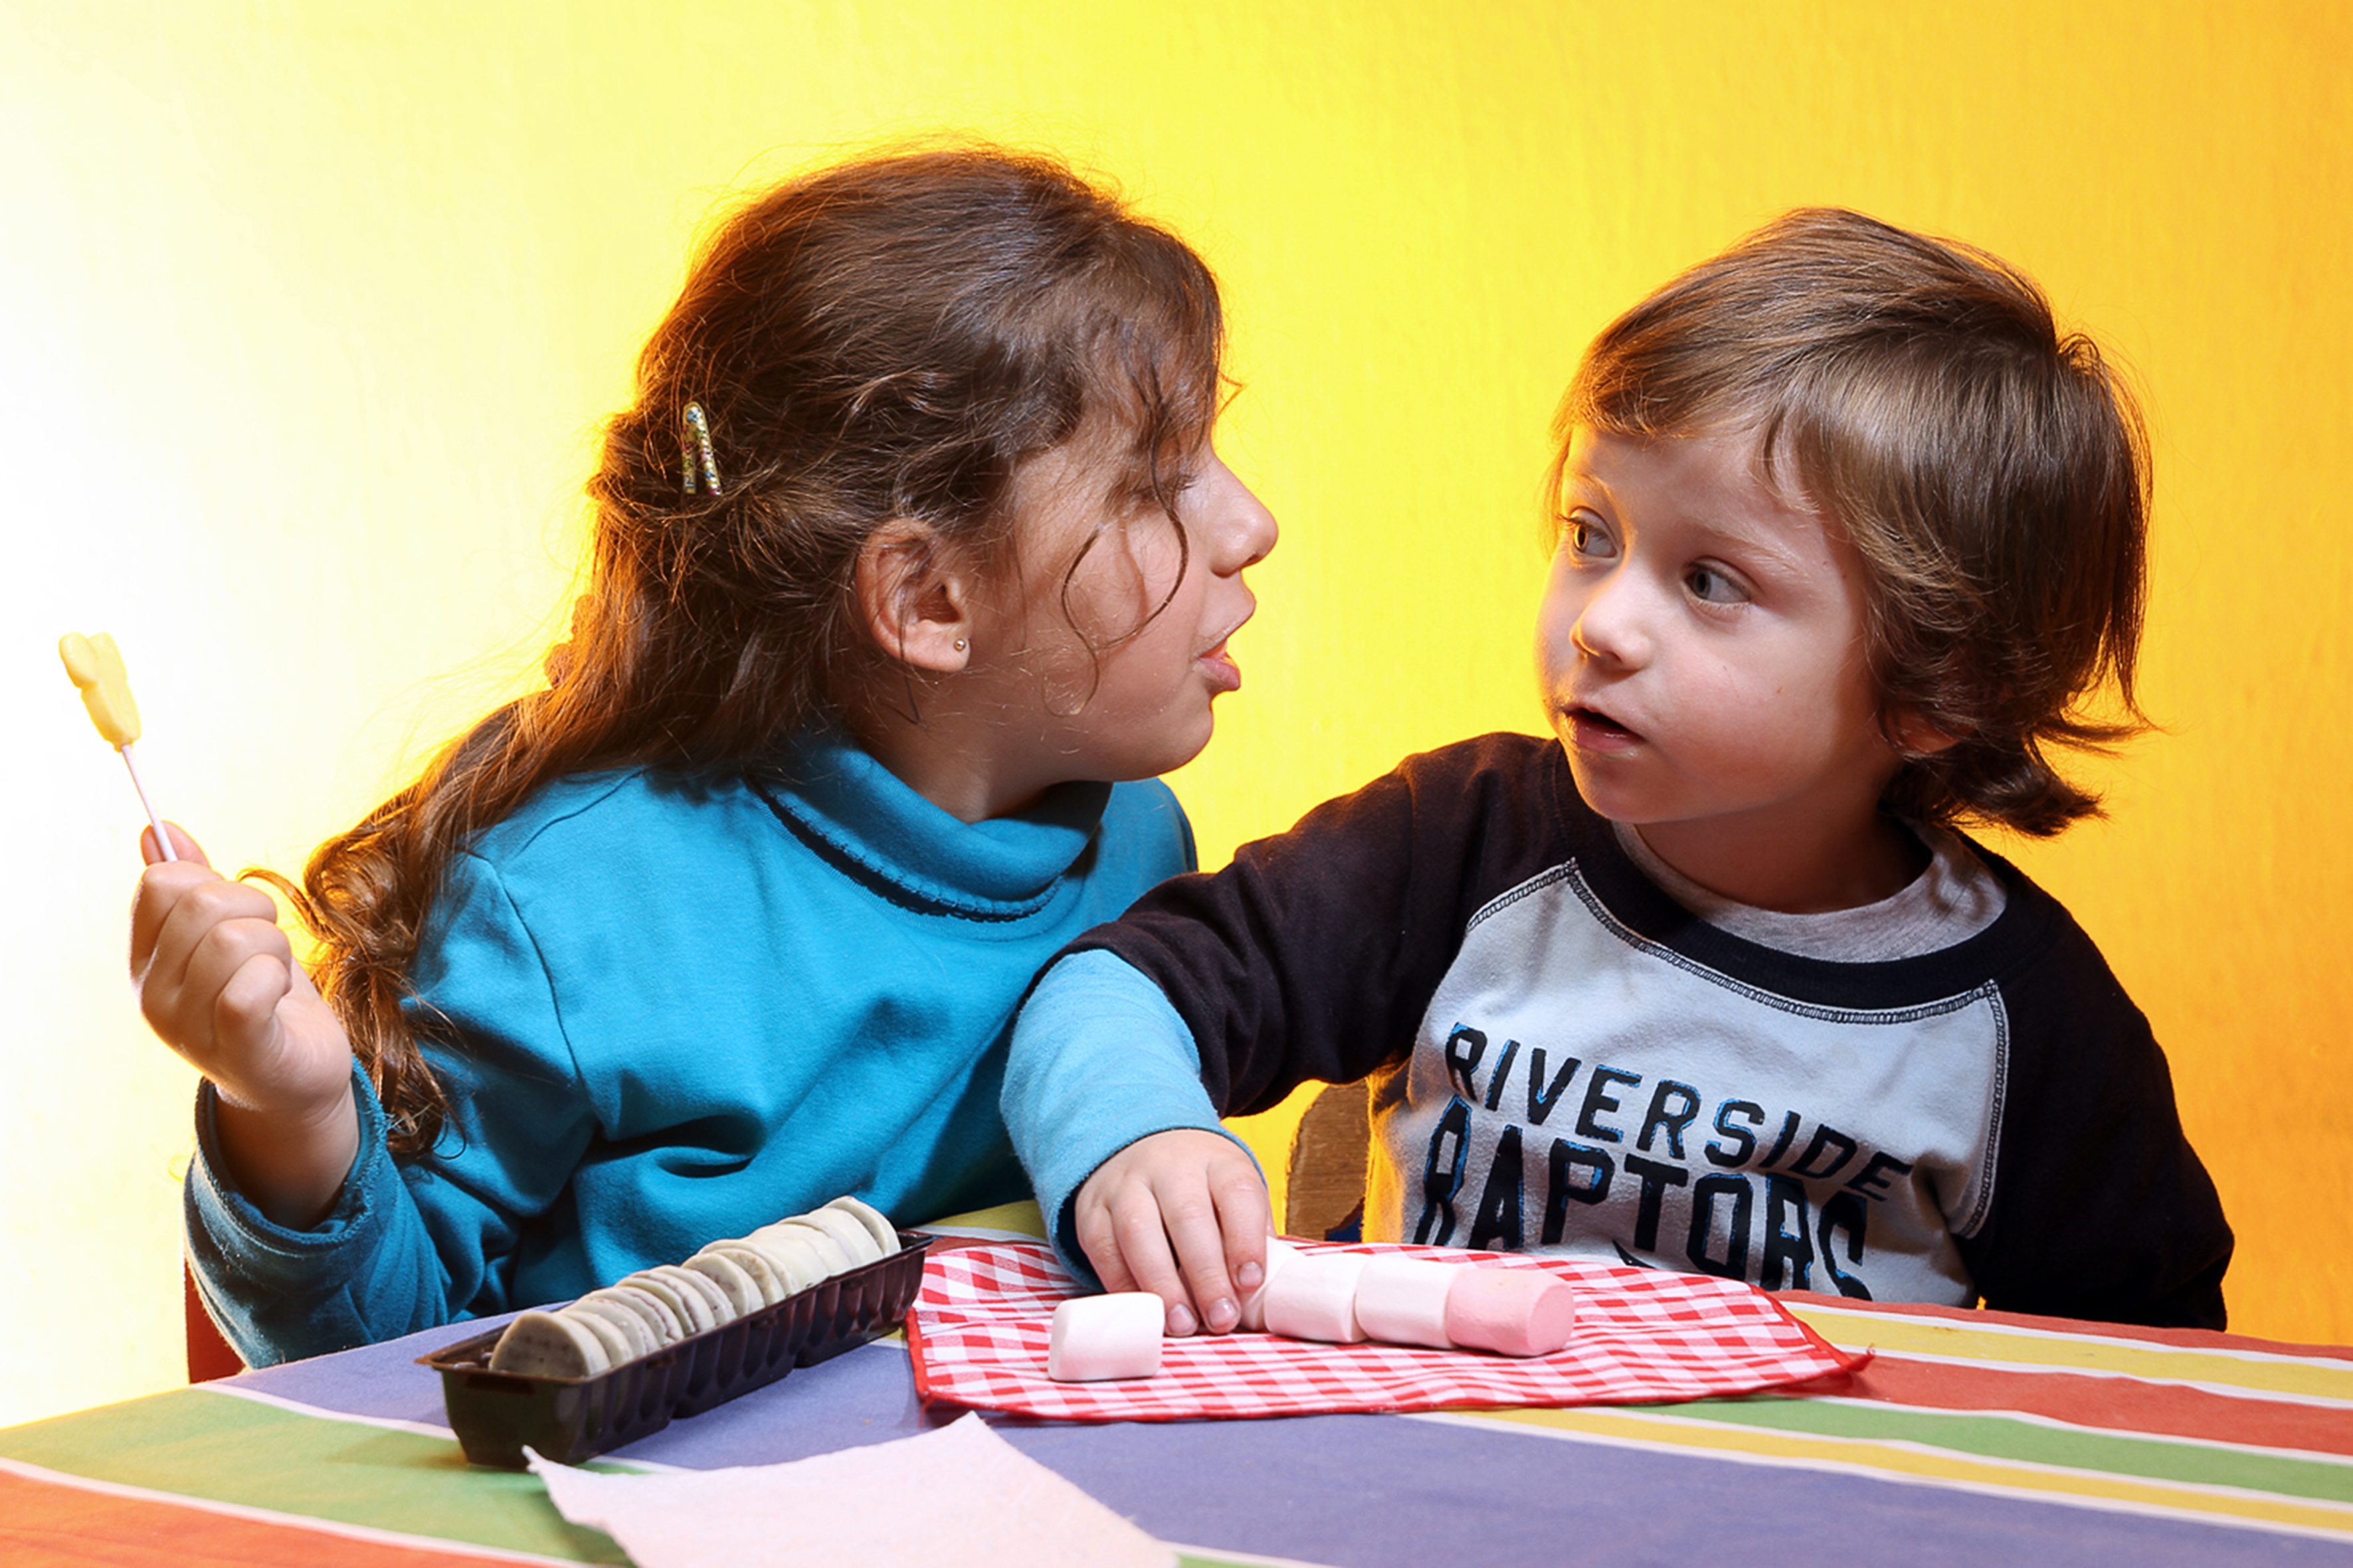
person, people, play, youth, child, education, children, learning, homework, candies, i am a student